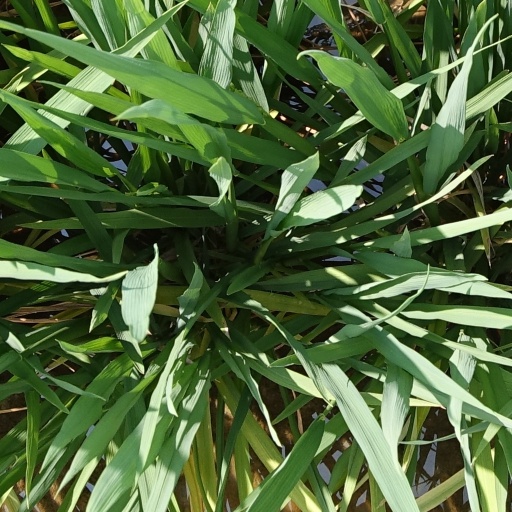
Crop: rice